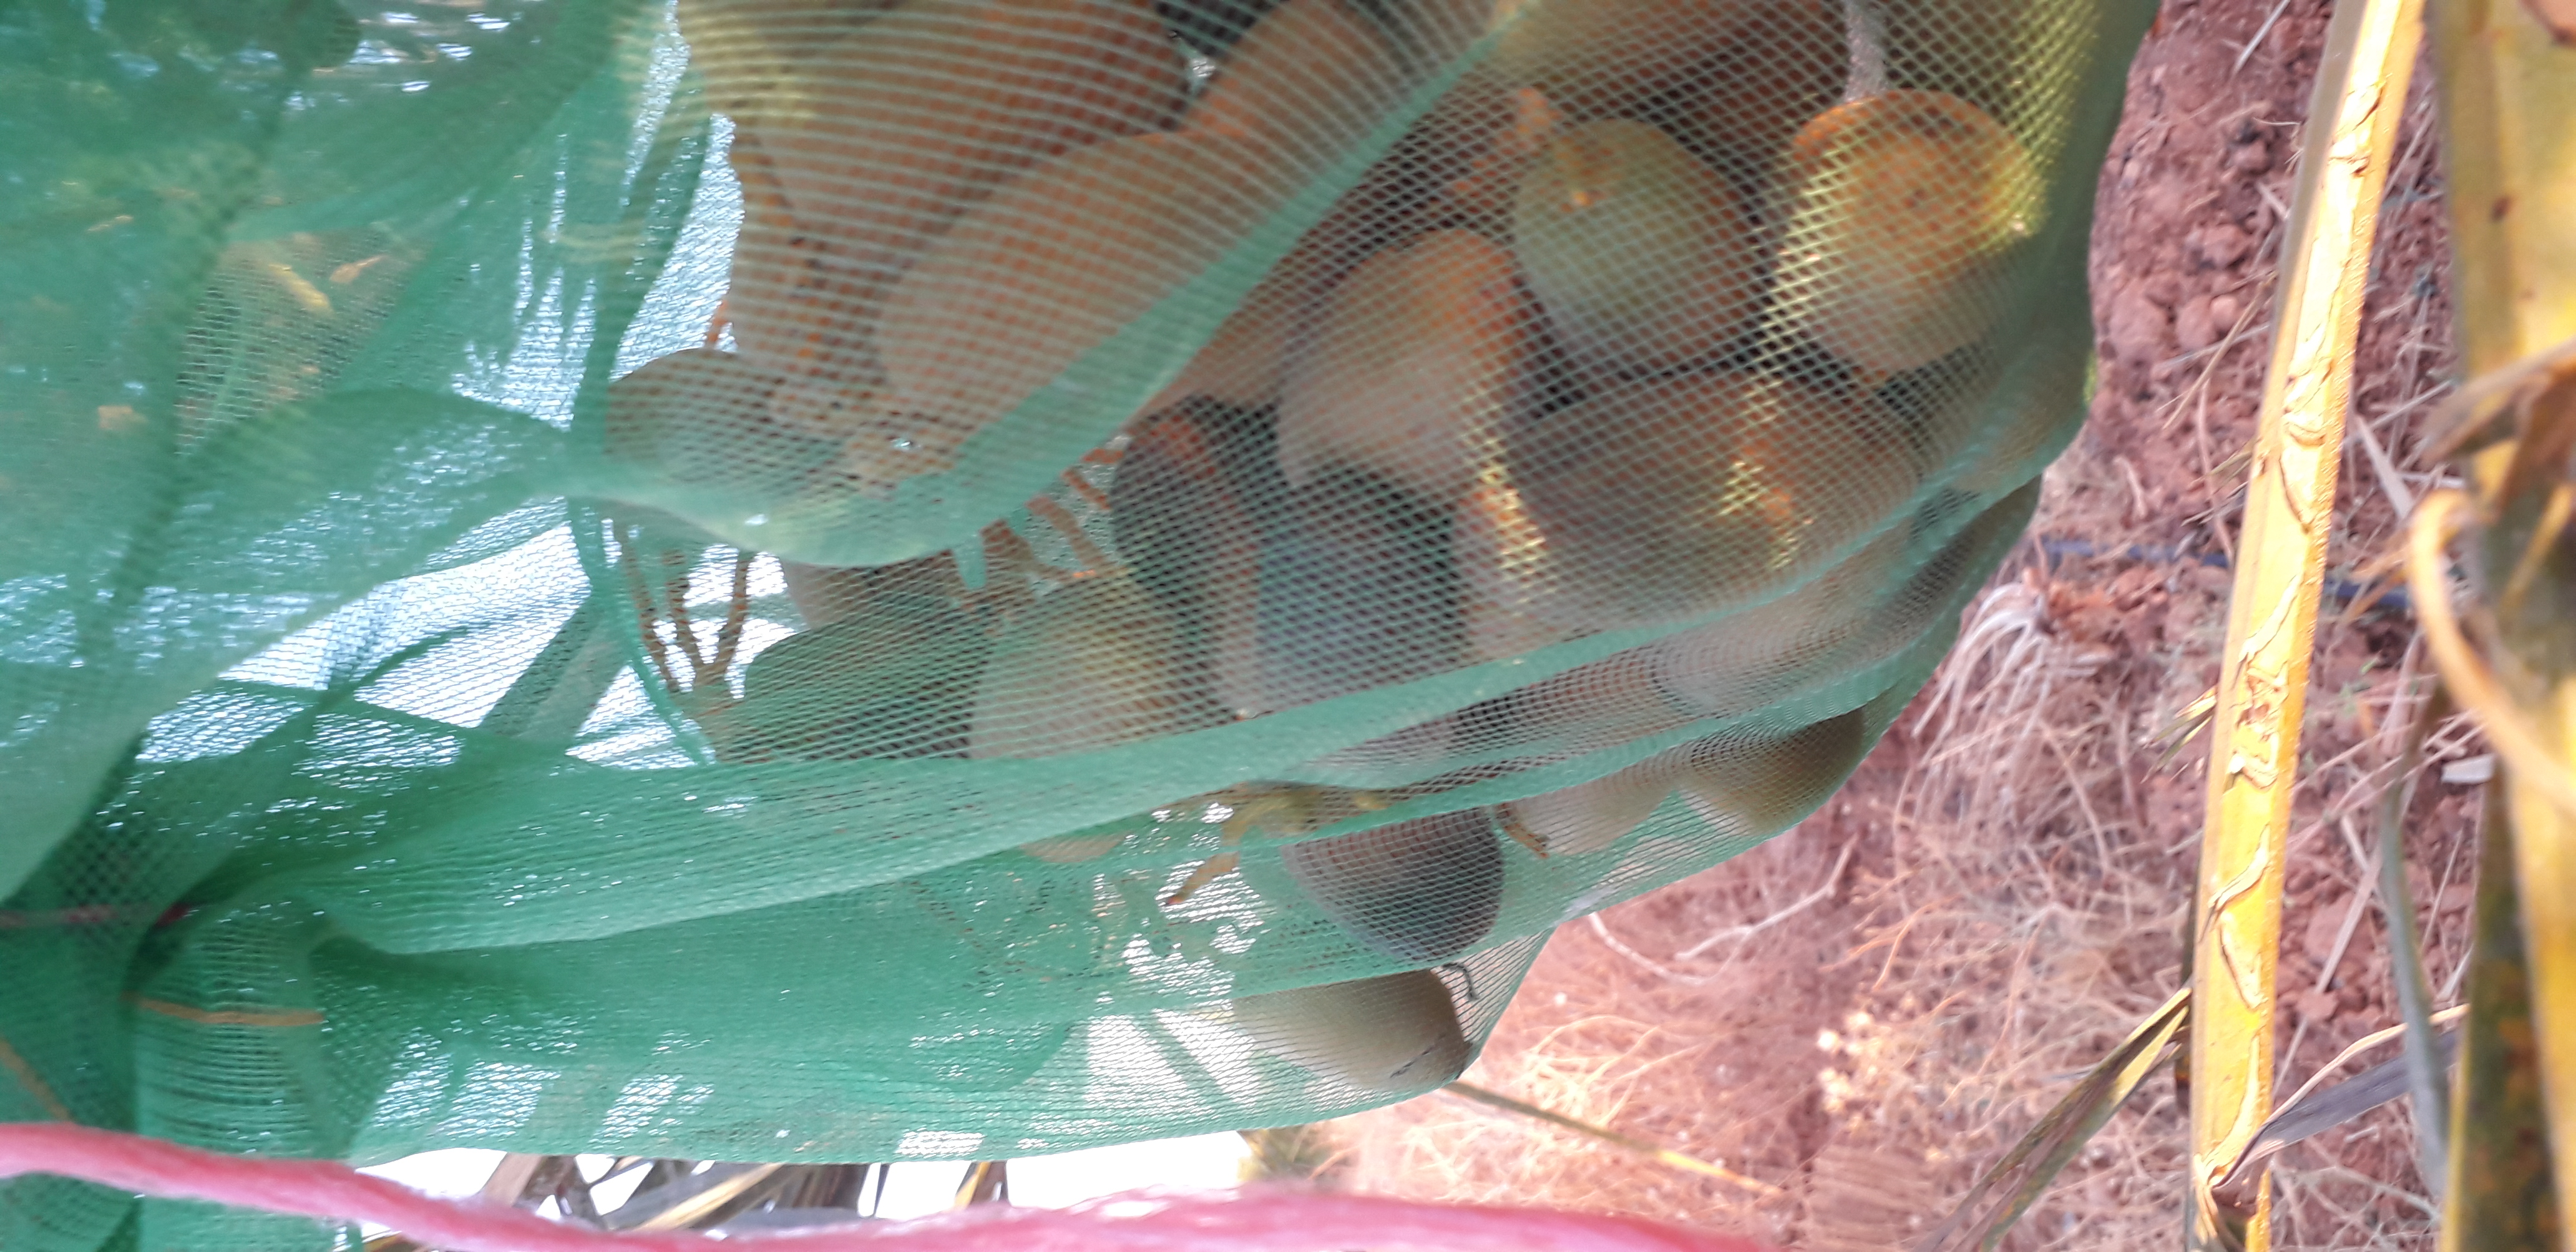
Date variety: Boumajhoul